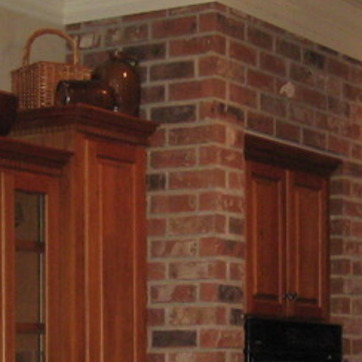
Material: brick